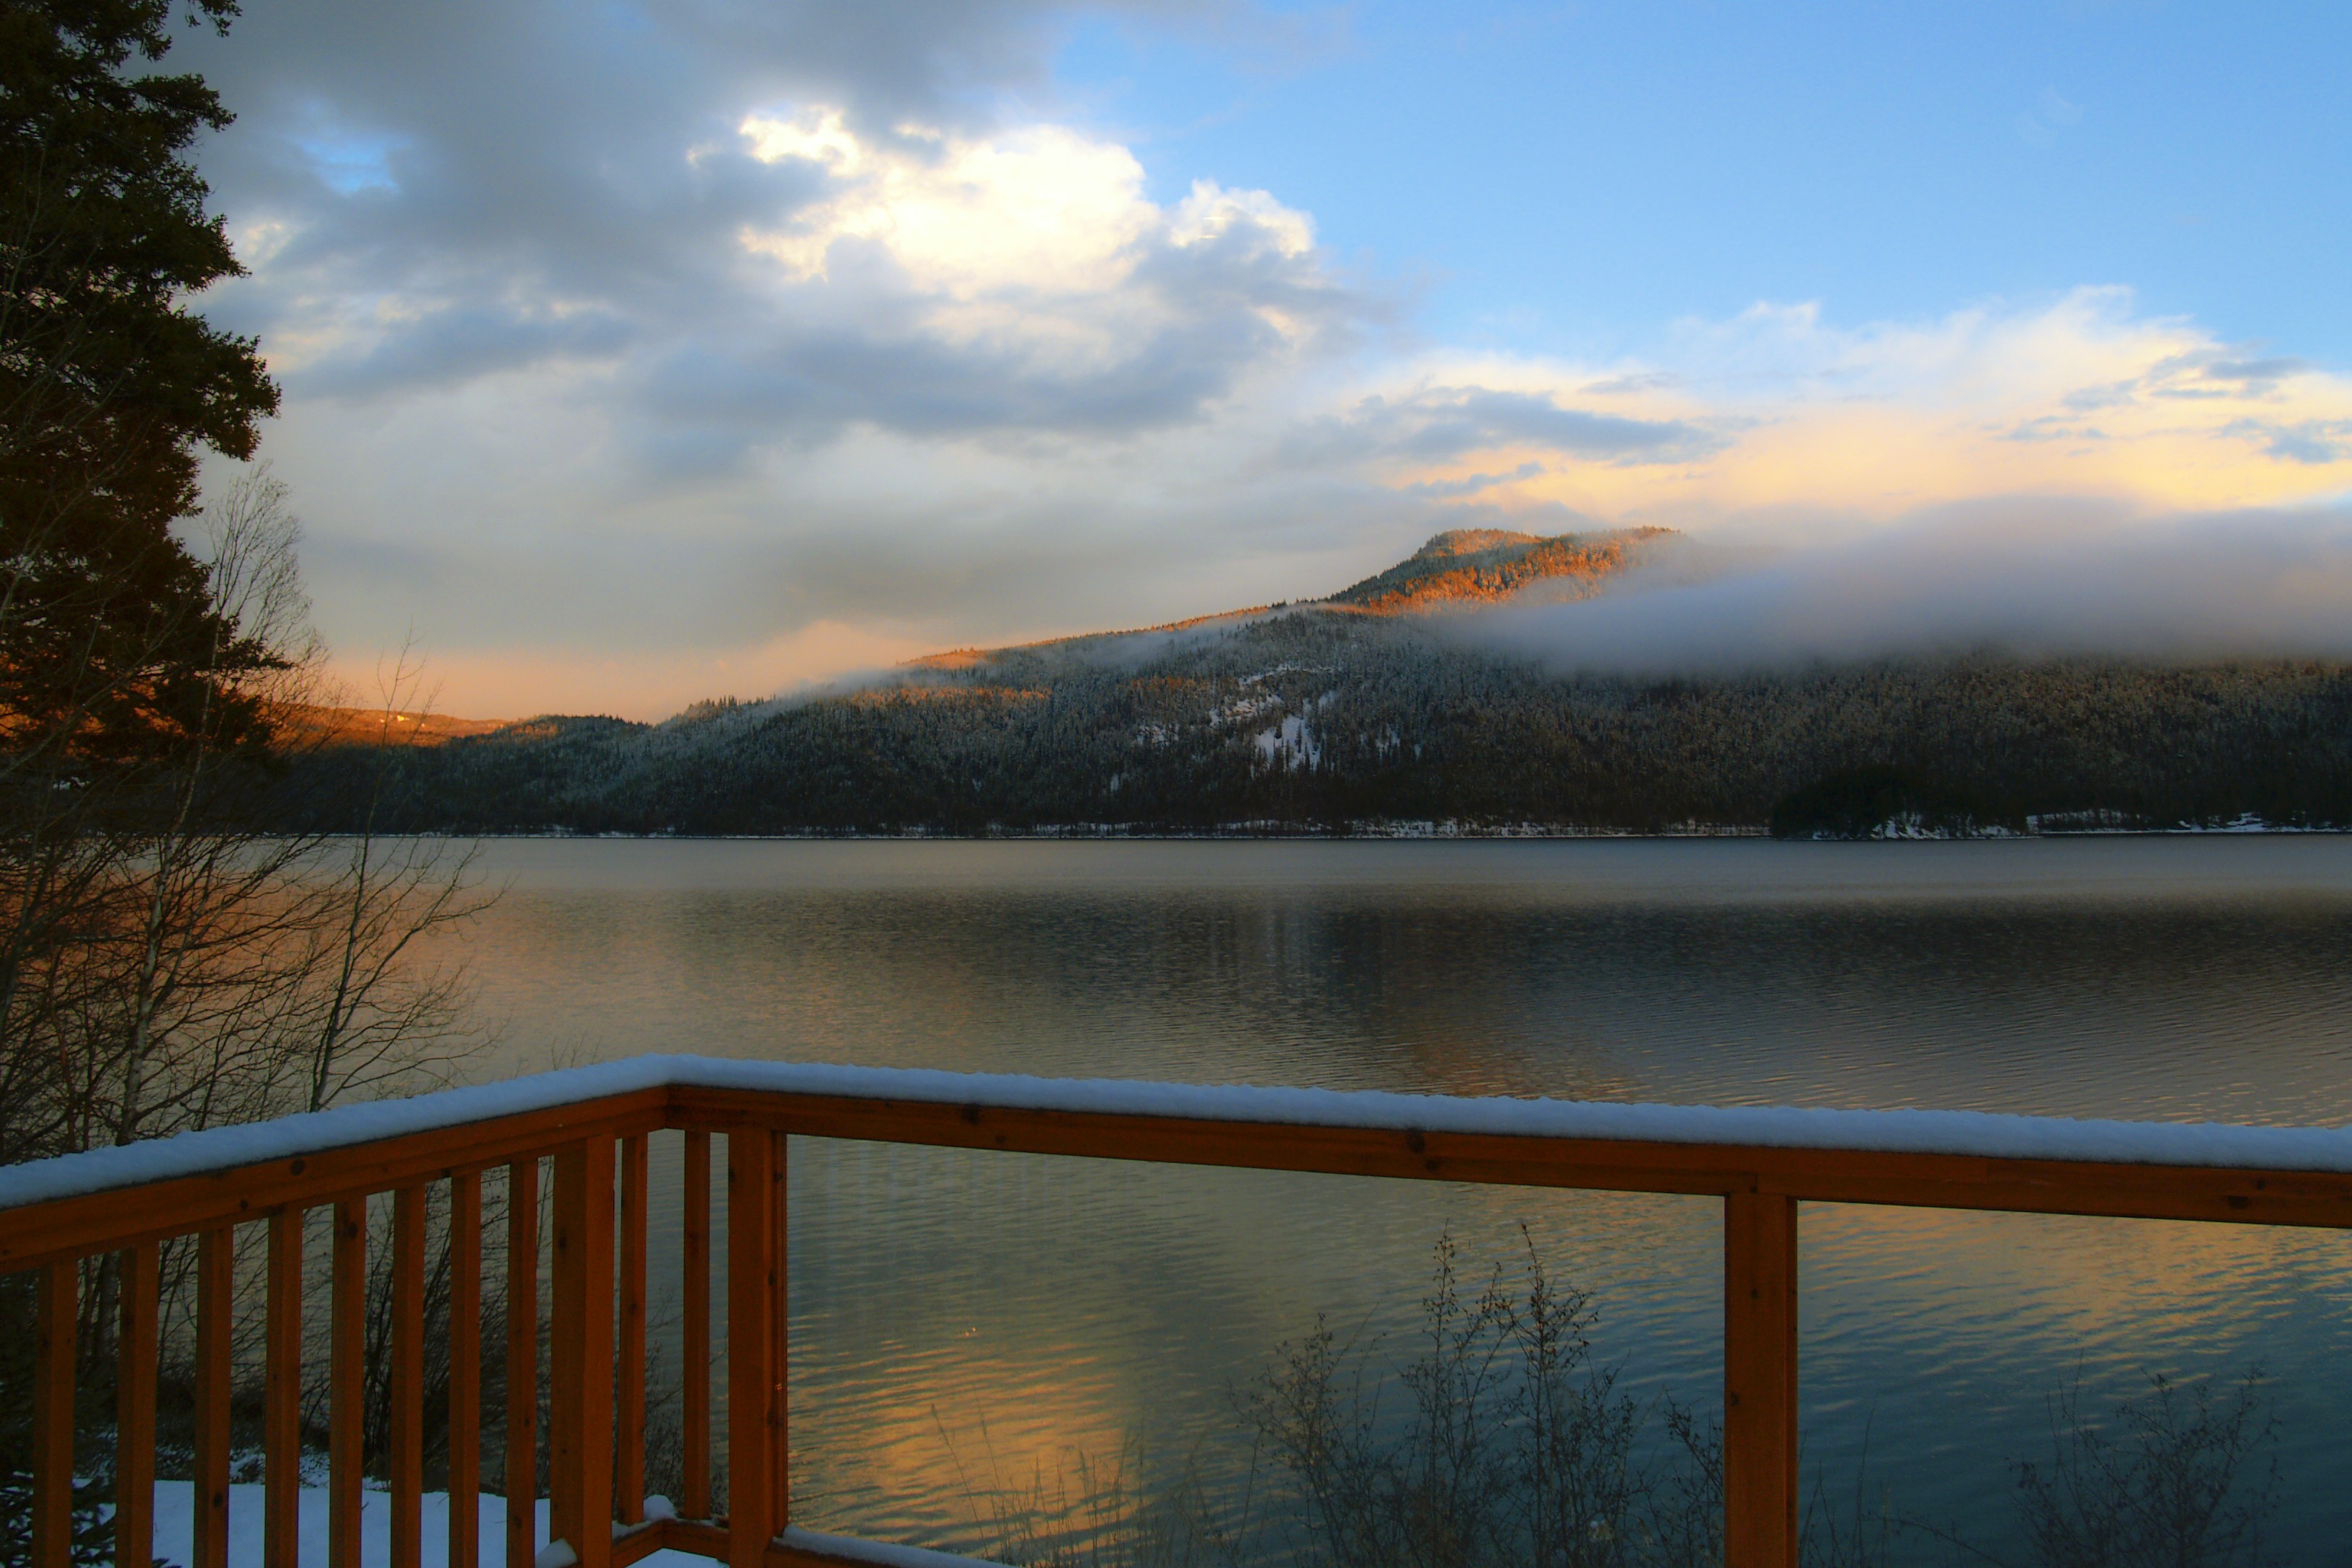
landscape, sea, tree, water, nature, outdoor, mountain, snow, winter, cloud, sky, sunrise, sunset, mist, countryside, sunlight, morning, lake, dawn, river, dusk, evening, reflection, autumn, scenery, weather, reservoir, season, body of water, clouds, canada, reflections, beautiful, mood, loch, morning glory, british columbia, early morning, canim lake, atmospheric phenomenon